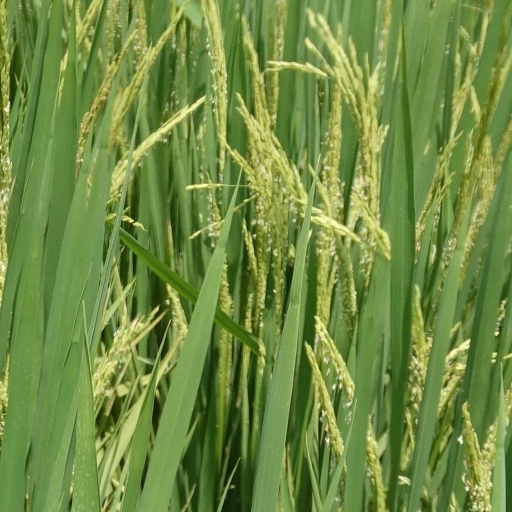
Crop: rice